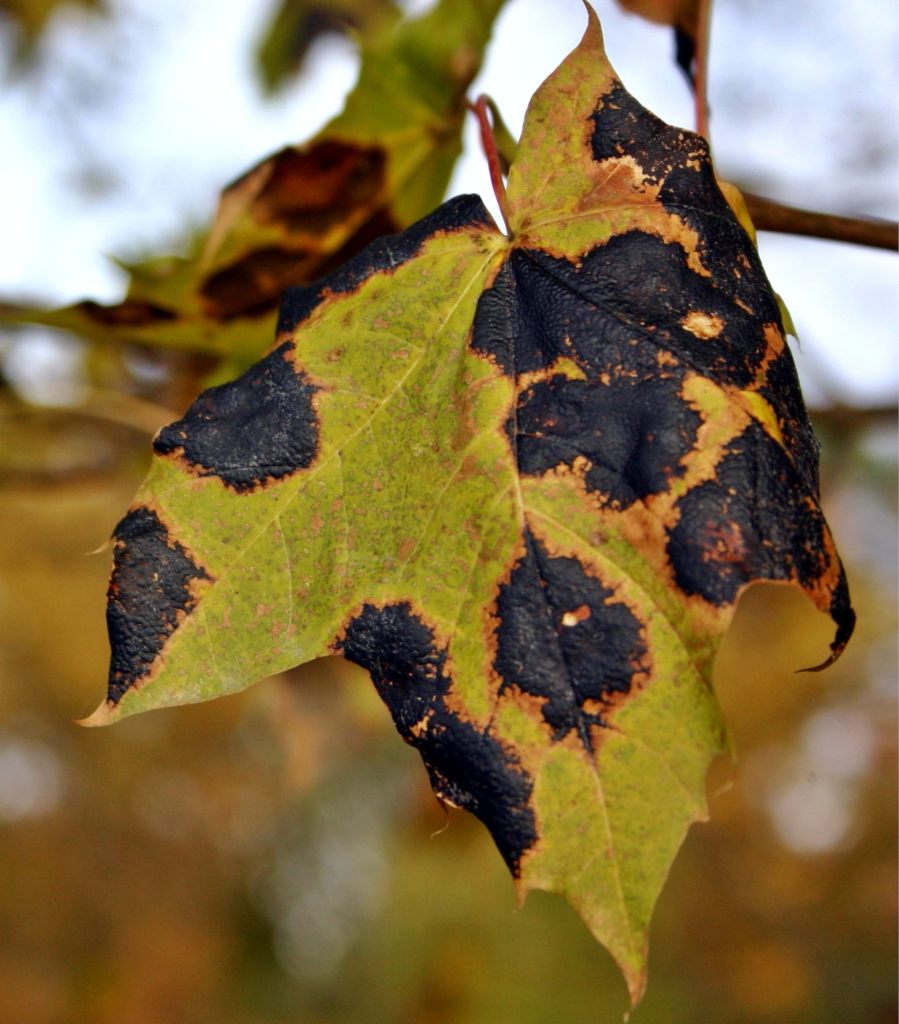
Plant: Maple
Disease: maple tar spot